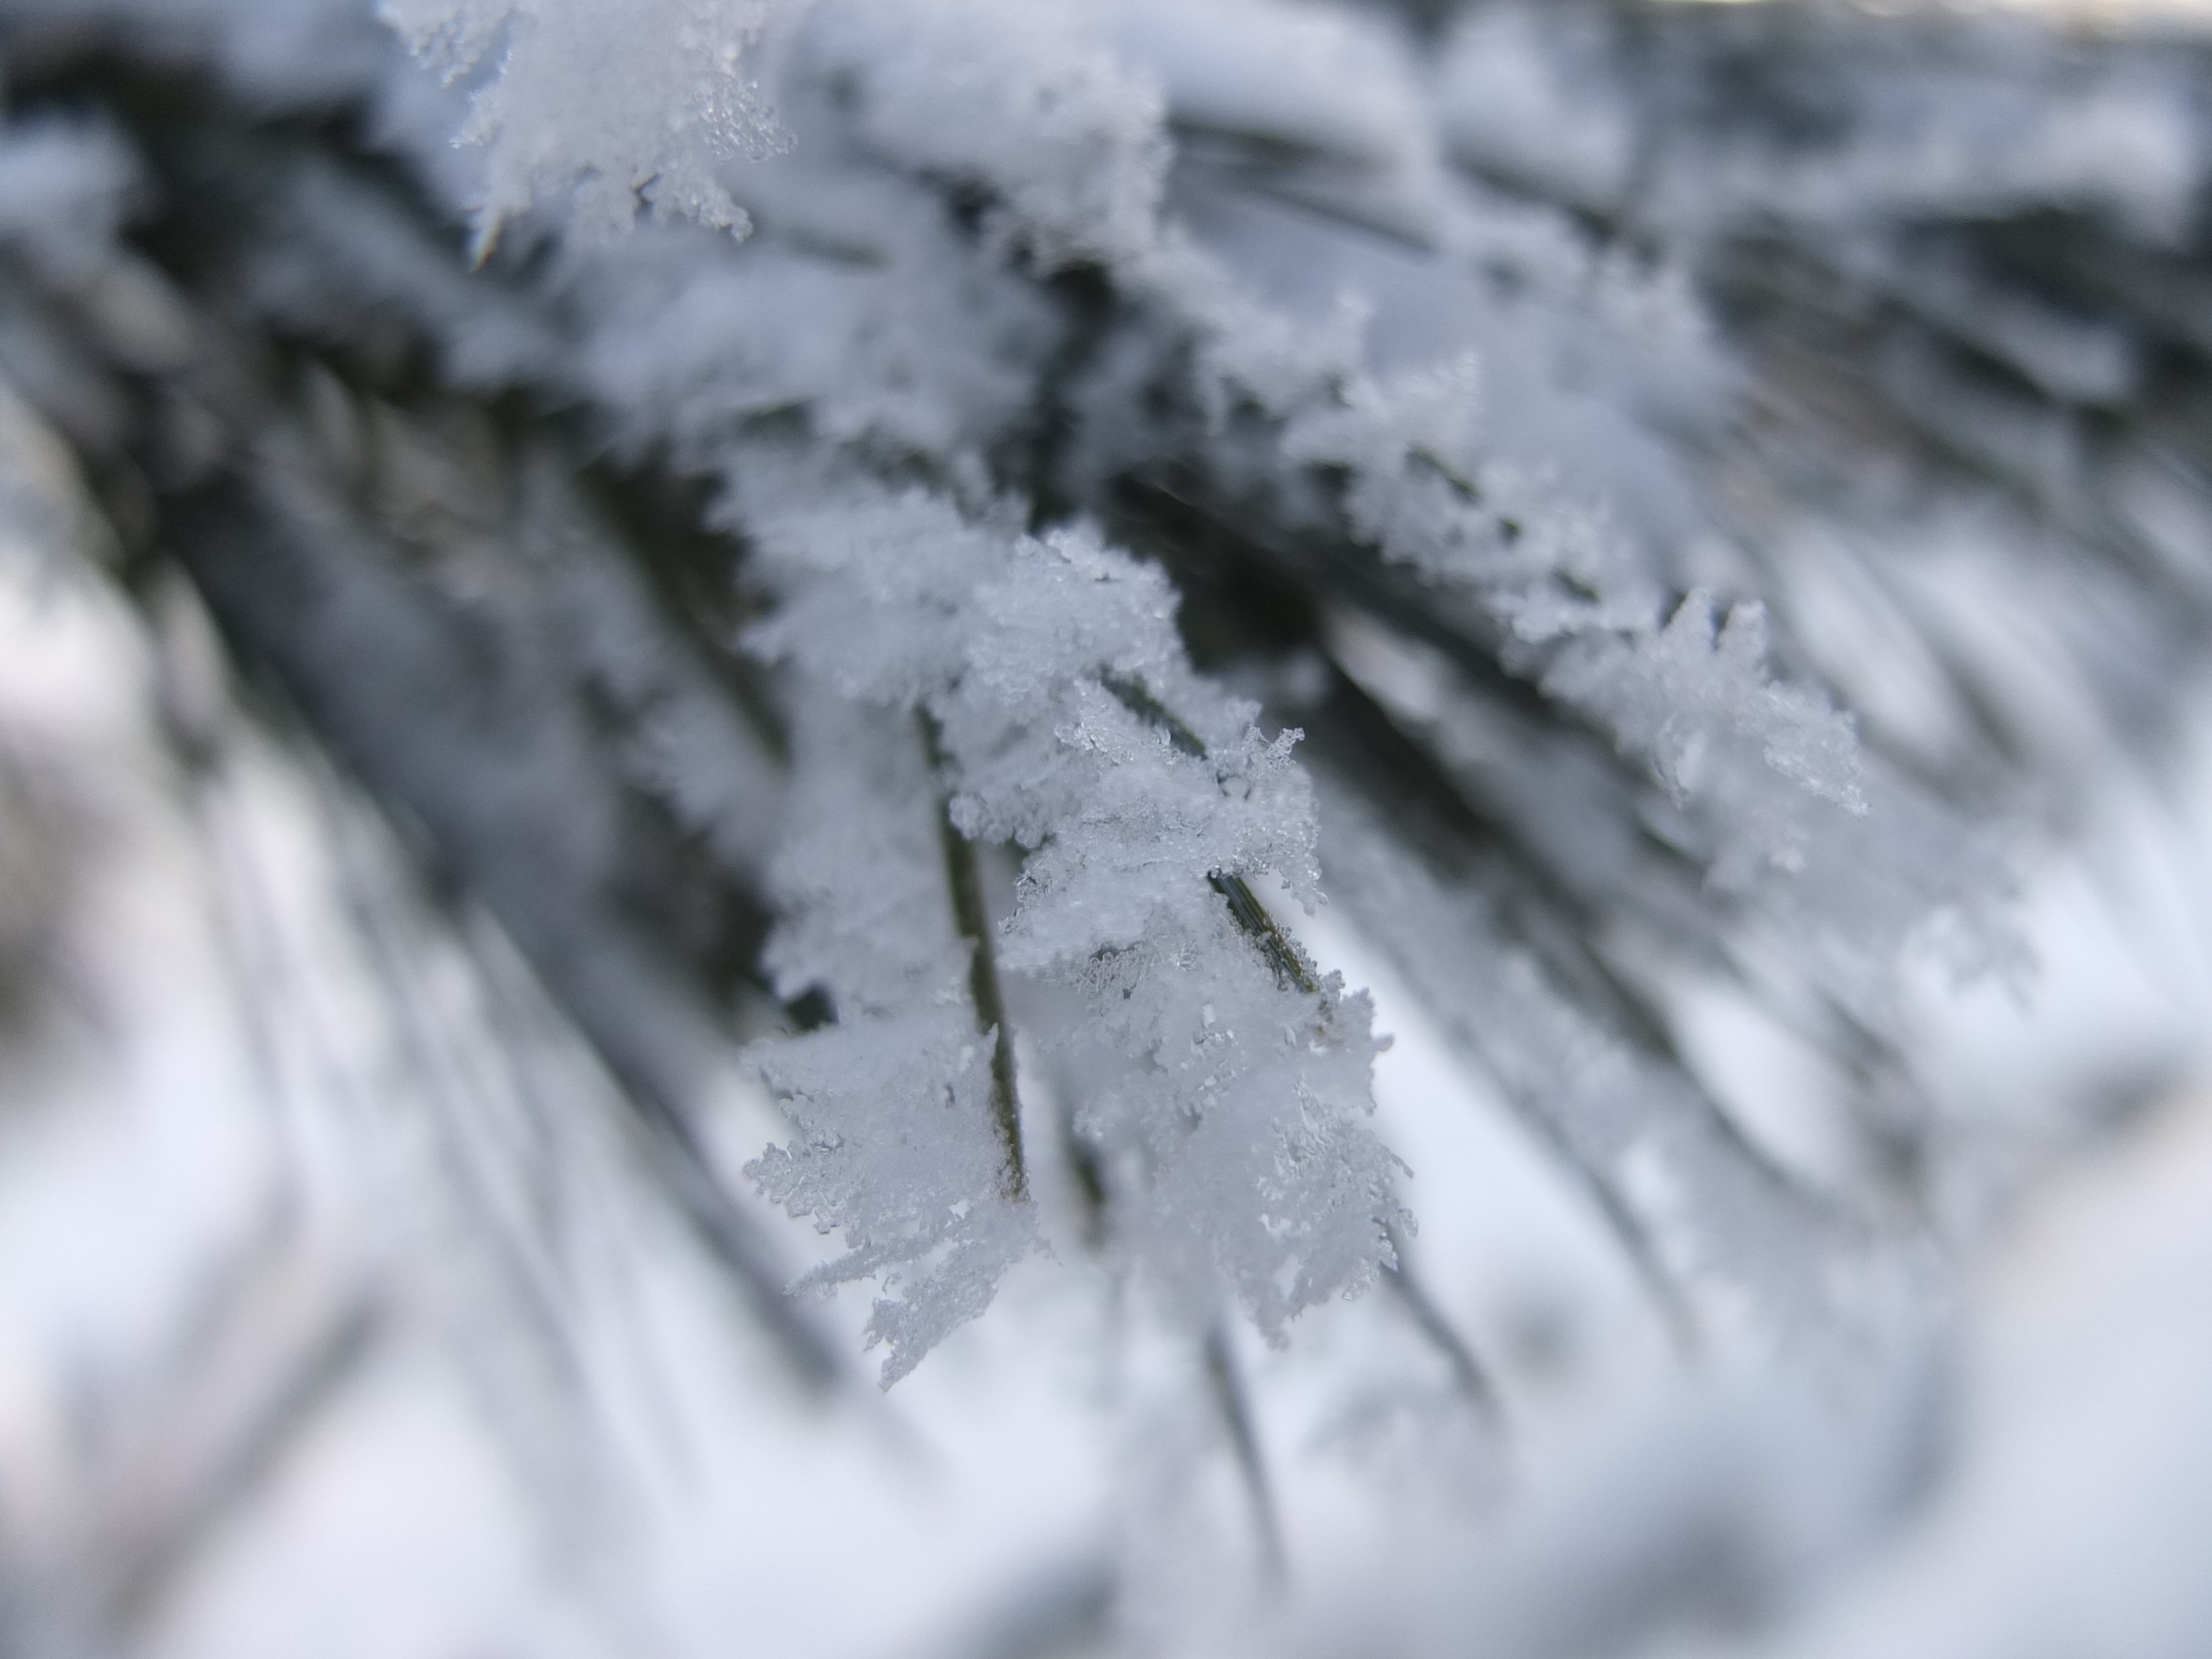
nature, branch, snow, winter, frost, ice, weather, snowy, monochrome, fir, season, close up, blizzard, wintry, winter magic, freezing, macro photography, winter storm, rain and snow mixed